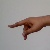
The image shows a hand gesture representing the letter 'P' in Indian Sign Language.